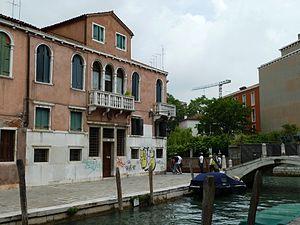
palais dolce
Dolce, signifiant Doux et Douce en italien, voire douceur en cuisine, peut désigner aussi :